History of the United States Congress

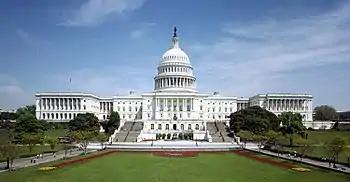
The United States Capitol

With support for the Republican Party now had for rebounding the United States economy with the tariff of the party's US President James Garfield (who was assassinated in late 1881), the Republicans would see themselves take back control over the US Senate in the 1882 US Senate elections. While the Republican Party was now in control of both houses of Congress once again, it wouldn't last for long at all. President Arthur became unpopular within after turning on Roscoe Conkling and the Stalwarts and supported civil reform. In some cases, Senate elections were tainted by corruption and bribery. In other instances, gridlock between the two houses of state legislatures prevented the election of a senator. (In one acute case, deadlock prevented the Delaware legislature from sending a senator to Washington for four years.) These issues were resolved by the Seventeenth Amendment (ratified in 1913), which provided for the direct popular election of senators. With former speaker of the House of Representatives James Blaine (who served as the Republican Party's nominee during the 1884 US presidential election) tainted by the Mulligan Letters, the Republicans would lose control of the US House of Representatives, as well as the presidency, in 1884.